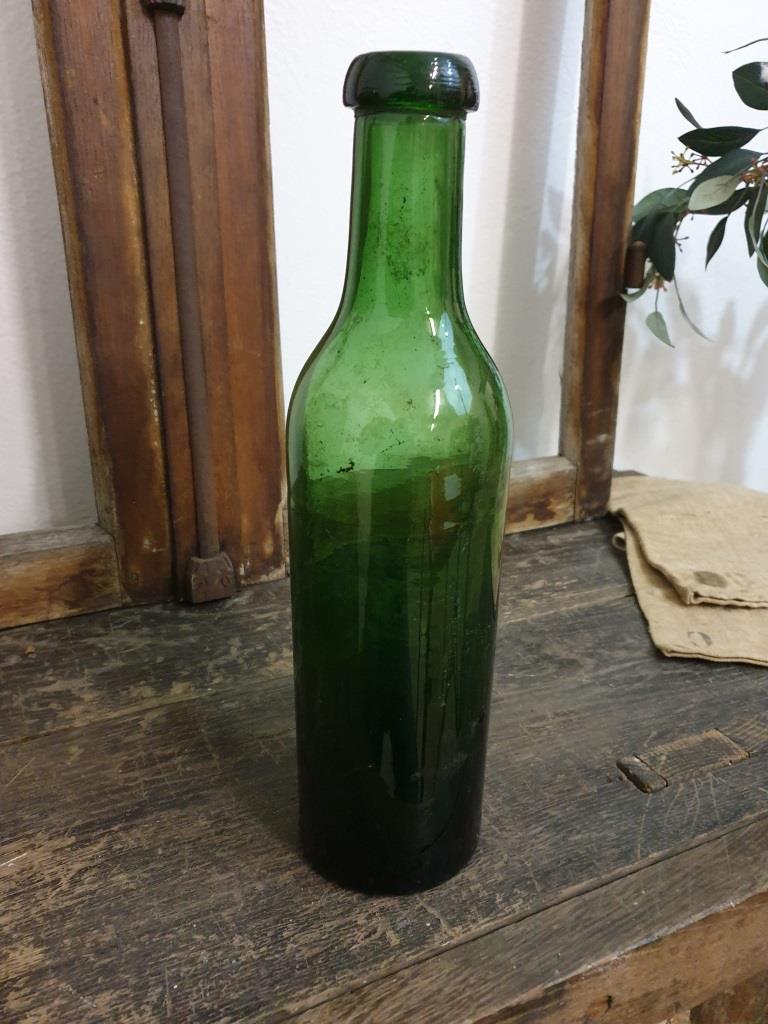
Waste category: glass